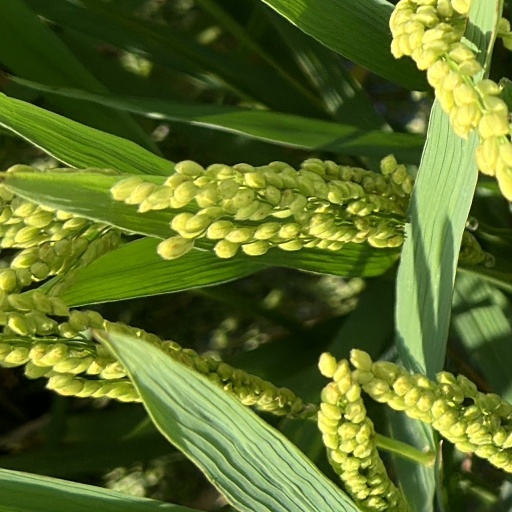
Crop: rice